Health consequences of the Deepwater Horizon oil spill

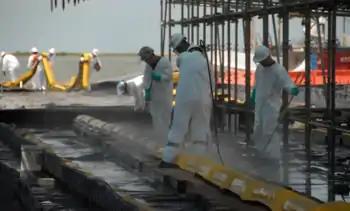
Workers performing decontamination of containment booms used during the Deepwater Horizon oil spill.

Although the spill has resulted in anecdotal evidence of sickness experienced by coastal residents and workers involved in the cleanup, scientific evidence has been scant. The spill differed from previous spills in that the leak was at the ocean floor rather than on the surface and the volume of oil spilled and the amount of dispersant used was unprecedented. The Louisiana state health officer stated, "This is more than a spill. This is ongoing leakage of a chemical, and adding chemicals to stop the chemicals. We're feeling like we're in a research lab." Moreover, the proximity to populated communities, the number of potentially exposed workers and community members, and the duration of the spill were far greater than any previously studied oil spills. Of more than 40 prior major oil spills, only 8 led to studies of health effects and only two of them included any long-term follow-up. According to the researchers at the National Institute of Environmental Health Sciences, early data from the two long-term studies "suggested that respiratory and genotoxicity effects were important to capture, as well as mental health outcomes commonly associated with disasters of this scale."